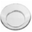
Label: plate